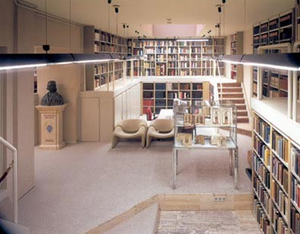
La Bibliotheca Philosophica Hermetica ou The Ritman Library, est une bibliothèque fondée en 1957 par Joost Ritman et se trouve à Amsterdam.